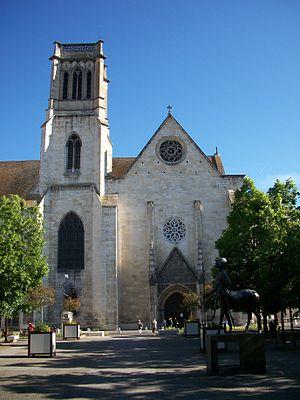
Cathédrale Saint-Caprais d'Agen (Lot-et-Garonne)
Agen est une commune du Sud-Ouest de la France, préfecture du département de Lot-et-Garonne, en région Nouvelle-Aquitaine. Ses habitants sont appelés les Agenais. Le pays qui l'entoure, sur les deux rives de la Garonne, est l'Agenais.
Ce tableau présente la liste de tous les monuments historiques classés ou inscrits dans la ville d'Agen, Lot-et-Garonne, en France.
La cathédrale Saint-Caprais d'Agen est une cathédrale catholique française, situé à Agen dans le département de Lot-et-Garonne. Édifiée au XIIᵉ siècle, elle est le siège du diocèse d'Agen.
Le diocèse d'Agen est un diocèse de l'Église catholique en France. Érigé au IVᵉ siècle, il est le diocèse historique de l'Agenais, pays traditionnel de l'ancienne province de Guyenne. Depuis 1822, il couvre le département de Lot-et-Garonne. Il est suffragant de l'archidiocèse métropolitain de Bordeaux. Mᵍʳ Hubert Herbreteau est l'évêque diocésain d'Agen depuis 2005.